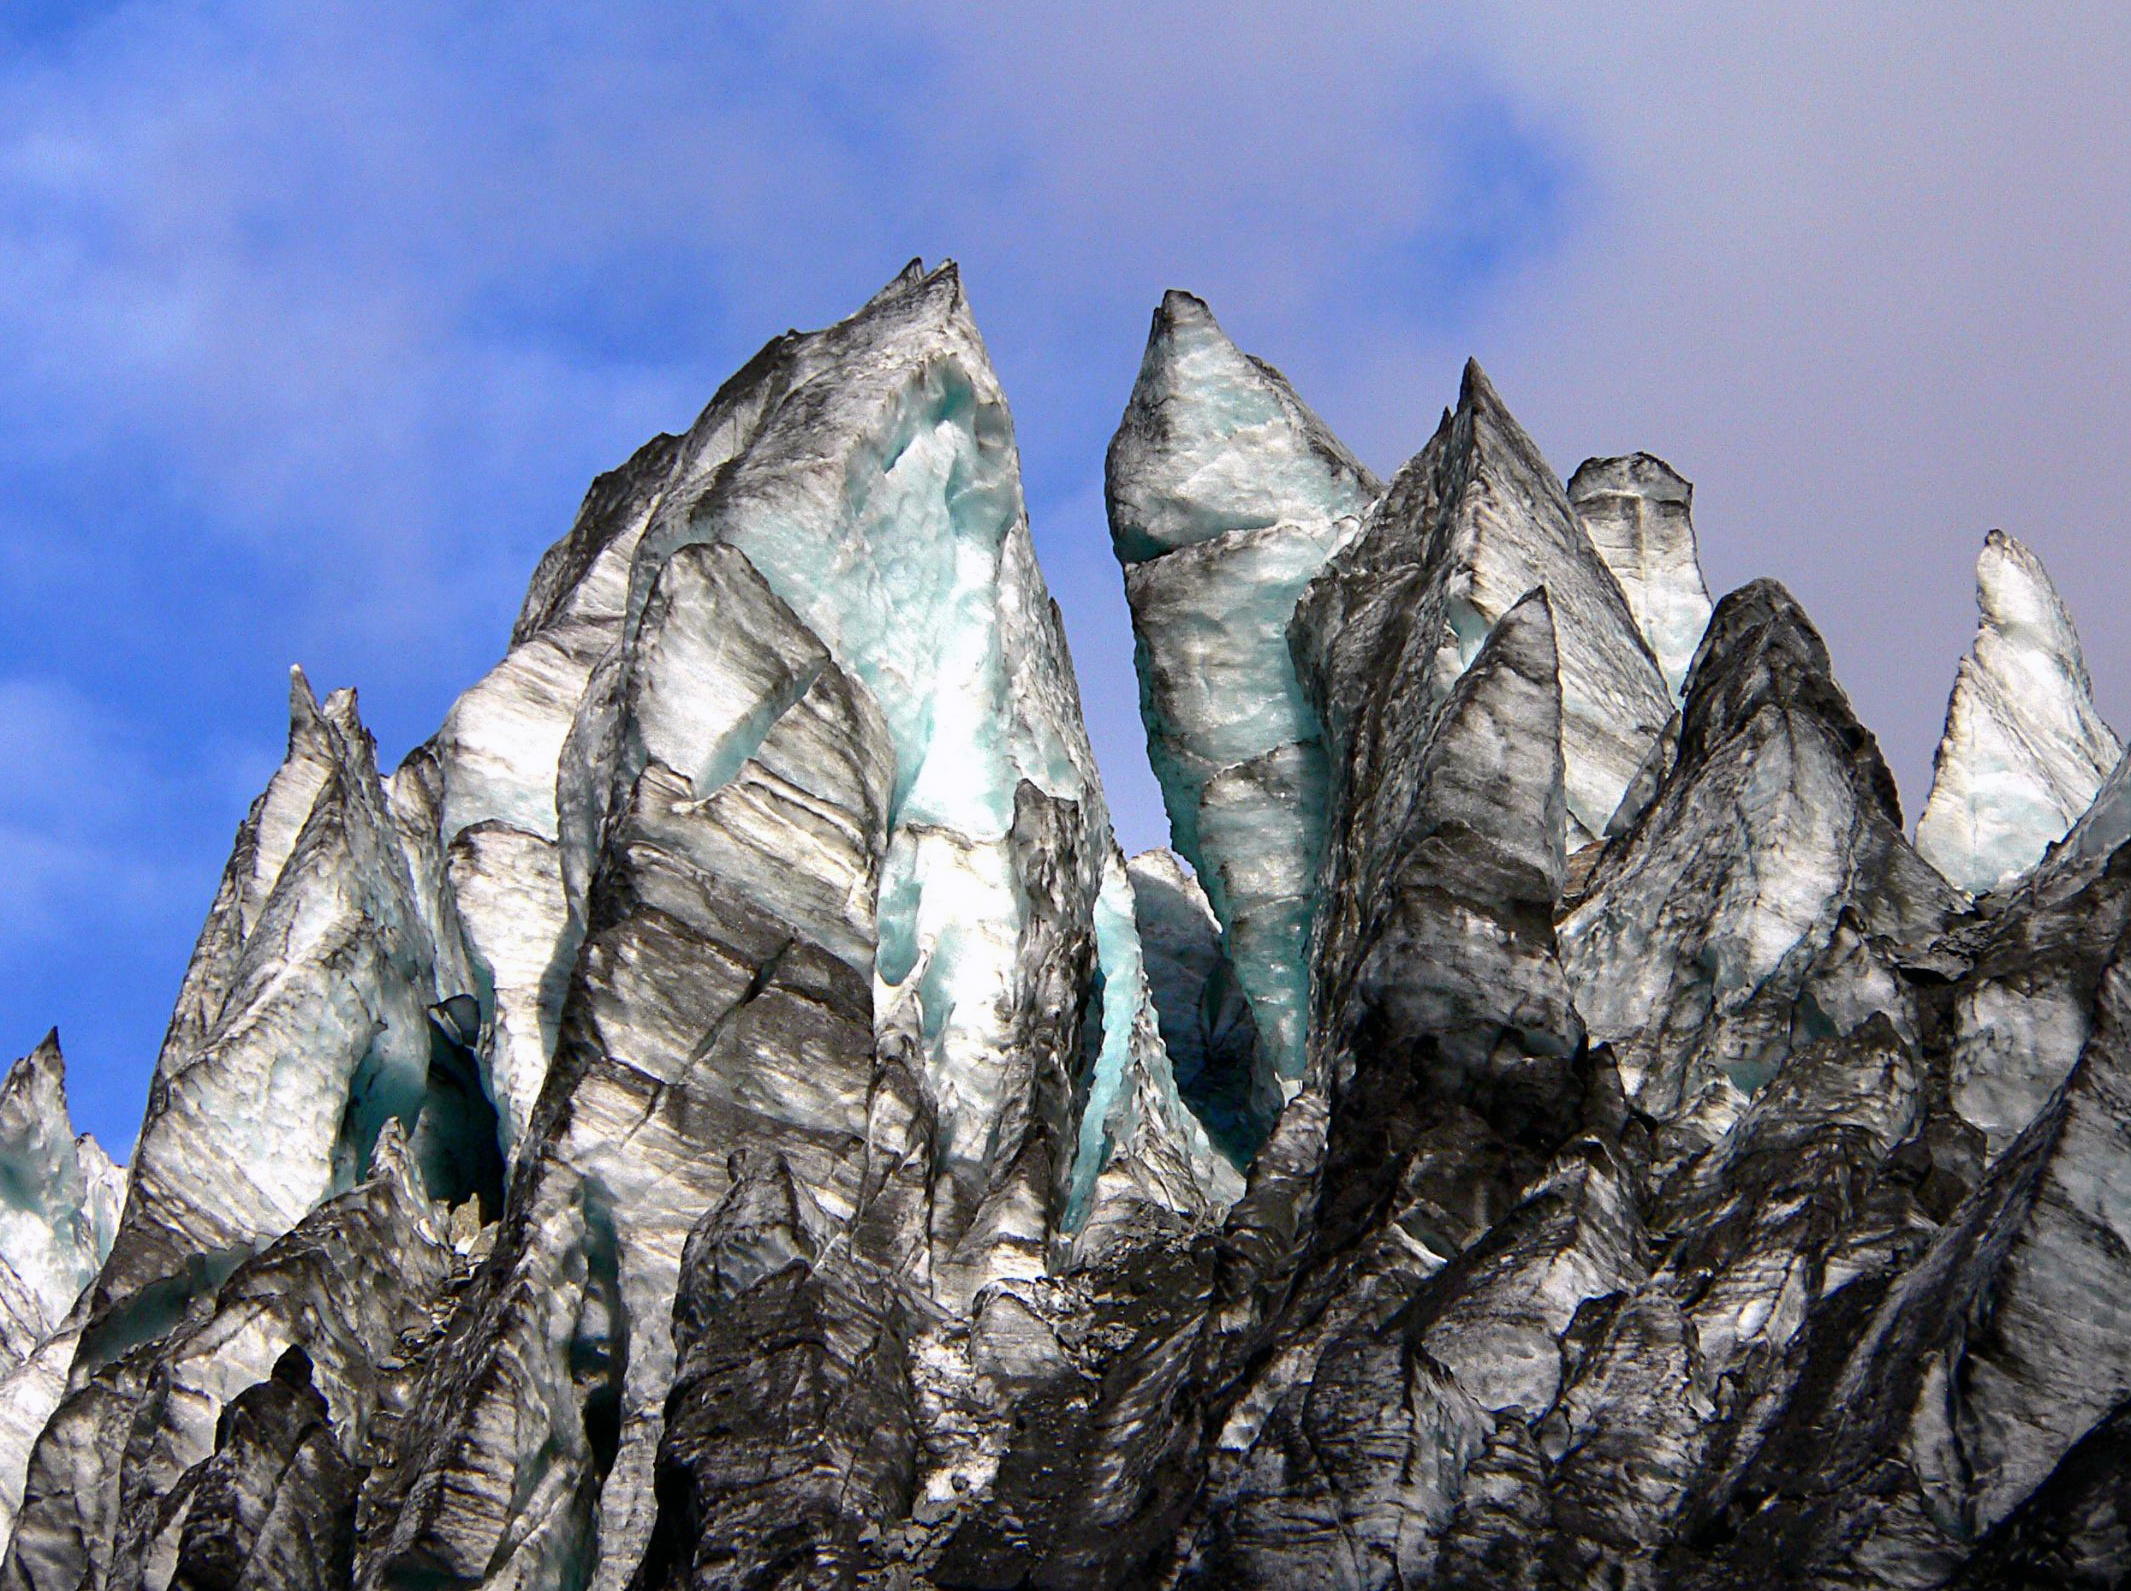
tree, nature, rock, wilderness, mountain, snow, winter, adventure, mountain range, formation, ice, glacier, terrain, season, mountaineering, publicdomain, geology, newzealand, westlandnationalpark, waterforms, foxglacier, mountainous landforms